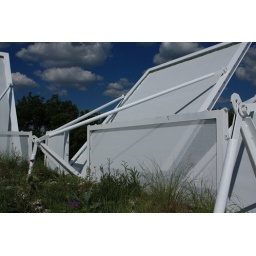
Upper green roof against white shadecloth